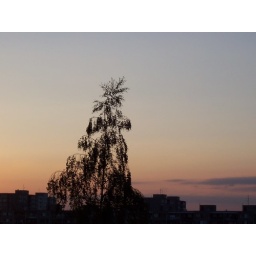
The tree in the sky